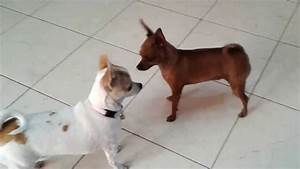
Label: cane